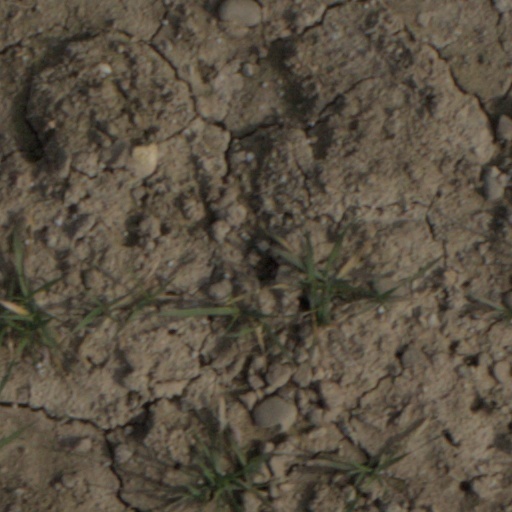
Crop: wheat